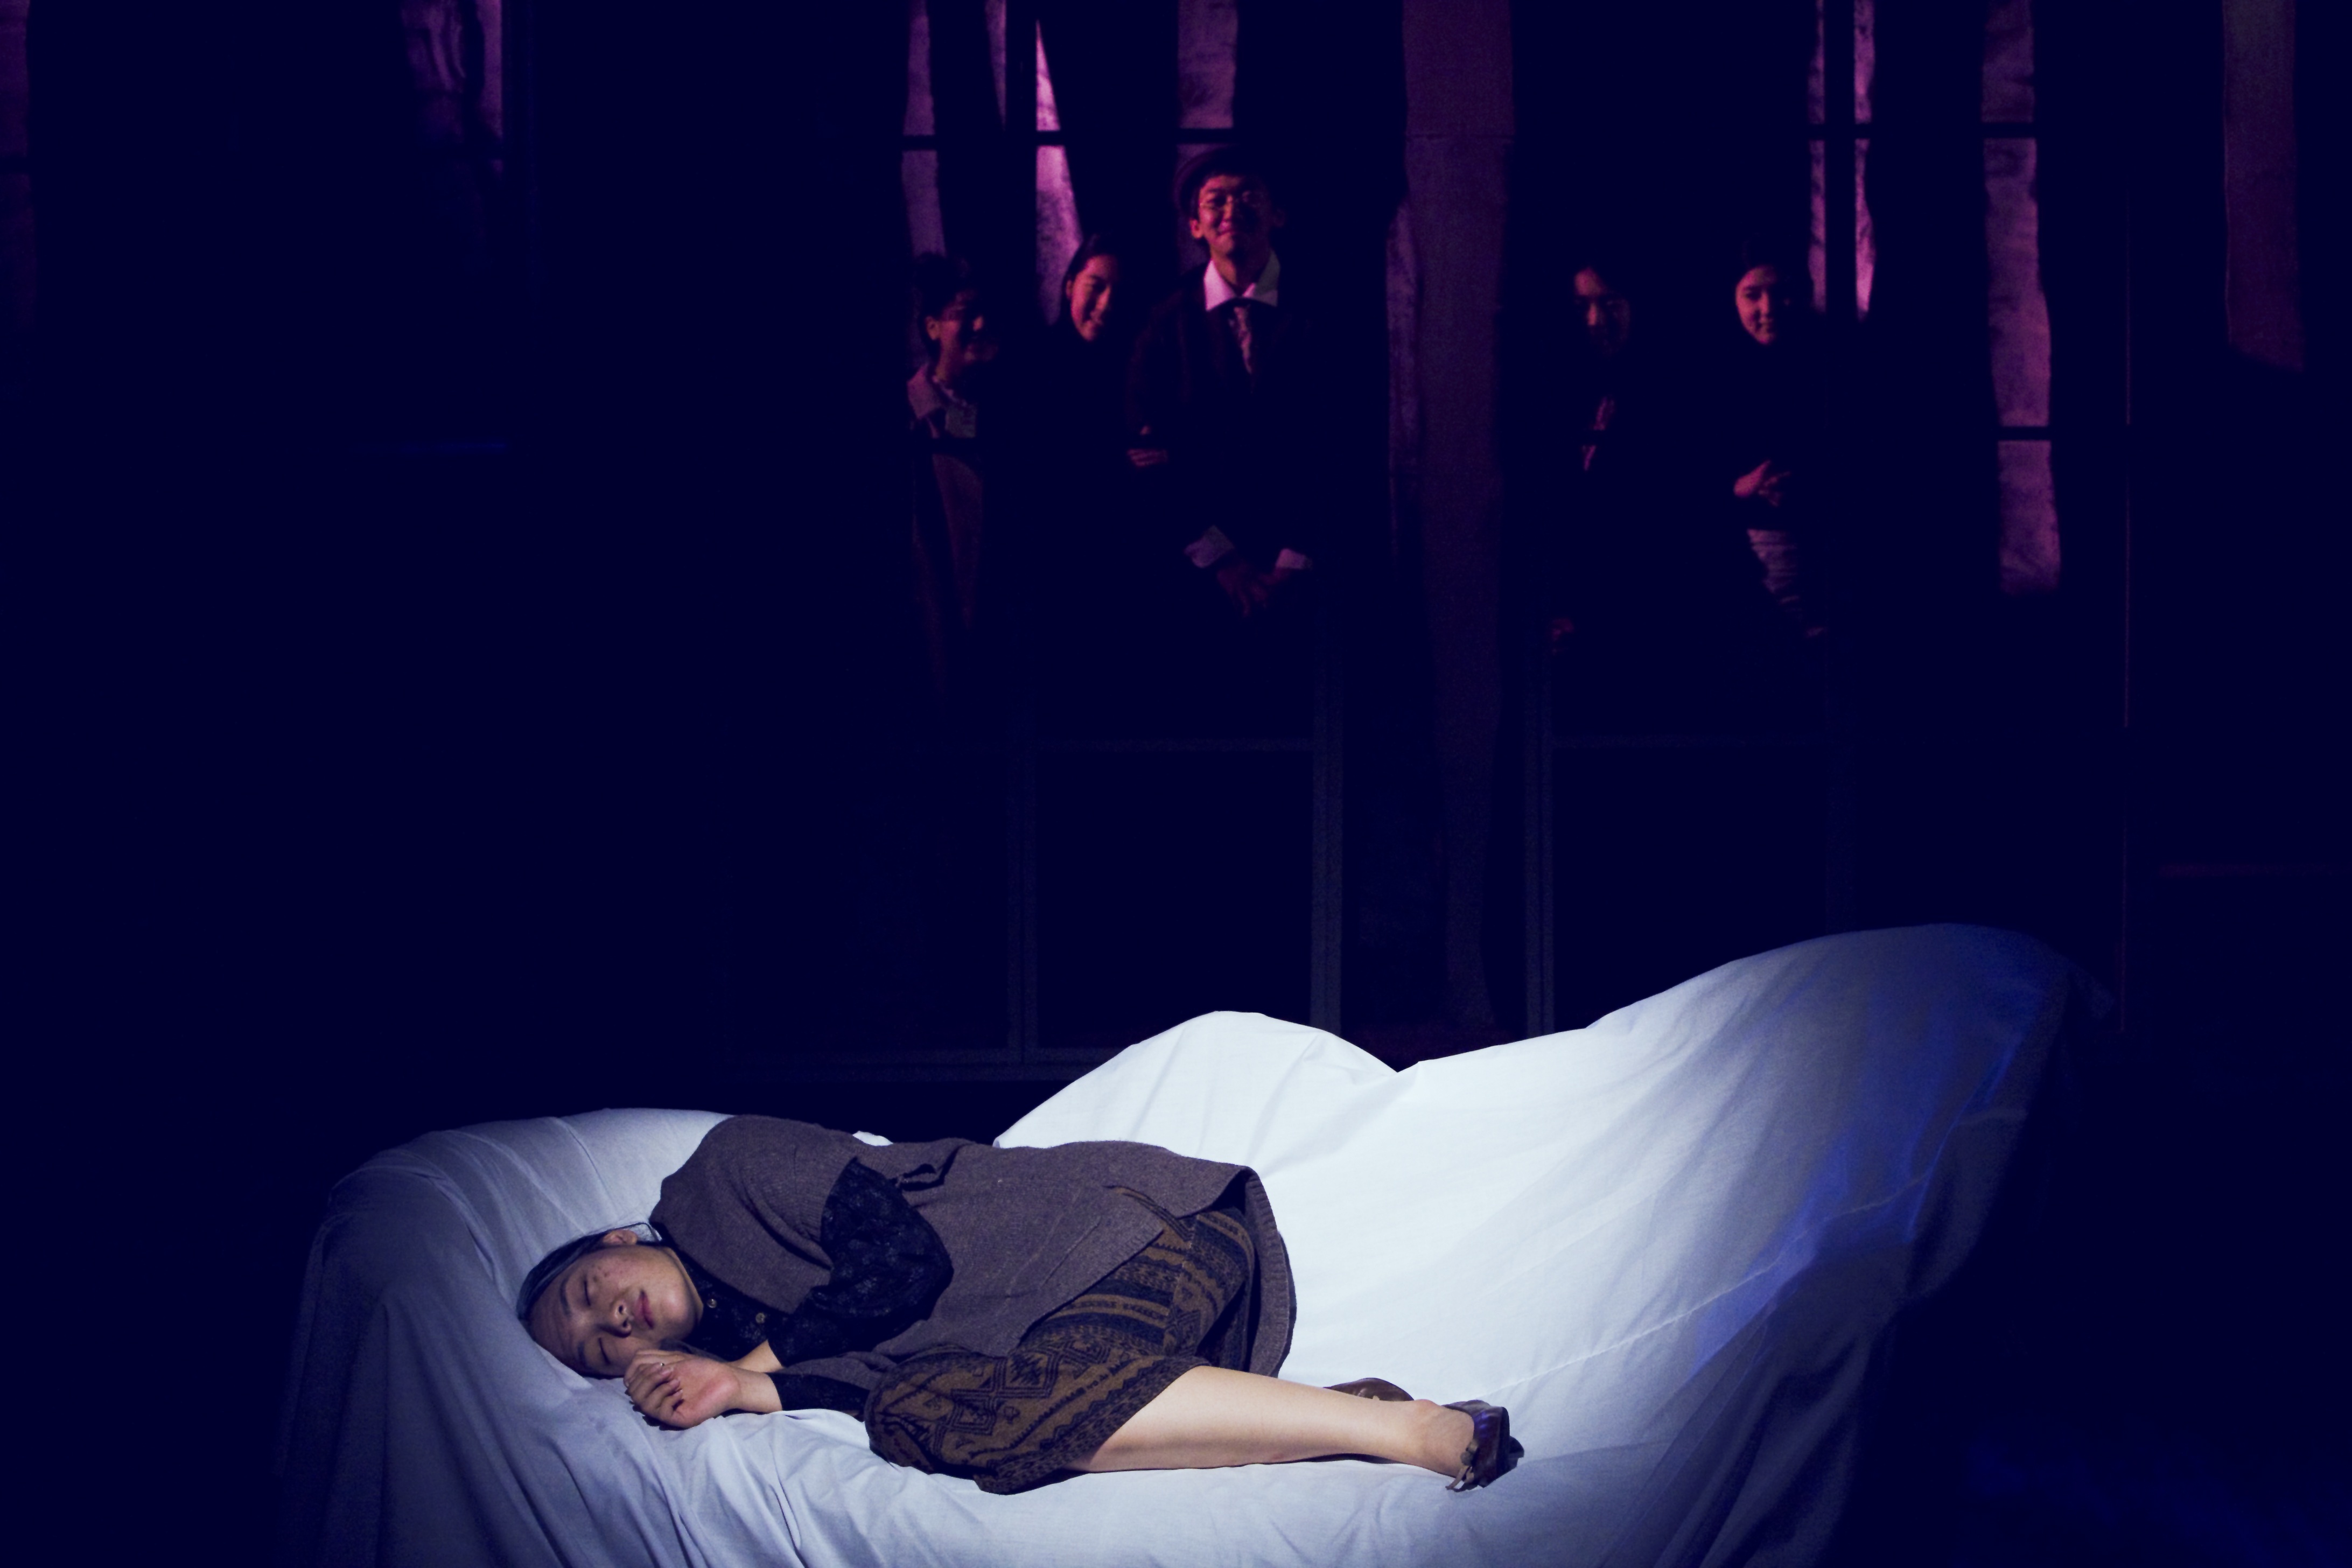
people, darkness, death, theatre, stage, screenshot, monologue